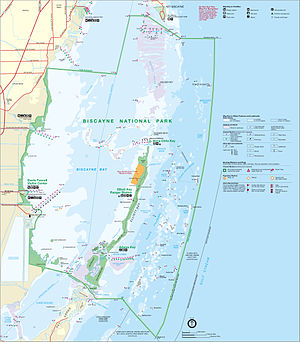
Biscayne National Park
Kort over nationalparken
Biscayne National Park er en nationalpark i den sydlige del af delstaten Florida i USA. Parken blev etableret 28. juni 1980, og er på cirka 700 km ². Parken, der ligger i Biscaynebugten, i den nordlige ende af øgruppen Florida Keys, har fire forbundne havøkosystemer: mangroveskove, bugten, øgruppen og koralrev. Truede dyrearter er blandt andre vestindisk manatar, spidskrokodille, forskellige havskildpadder og vandrefalk.